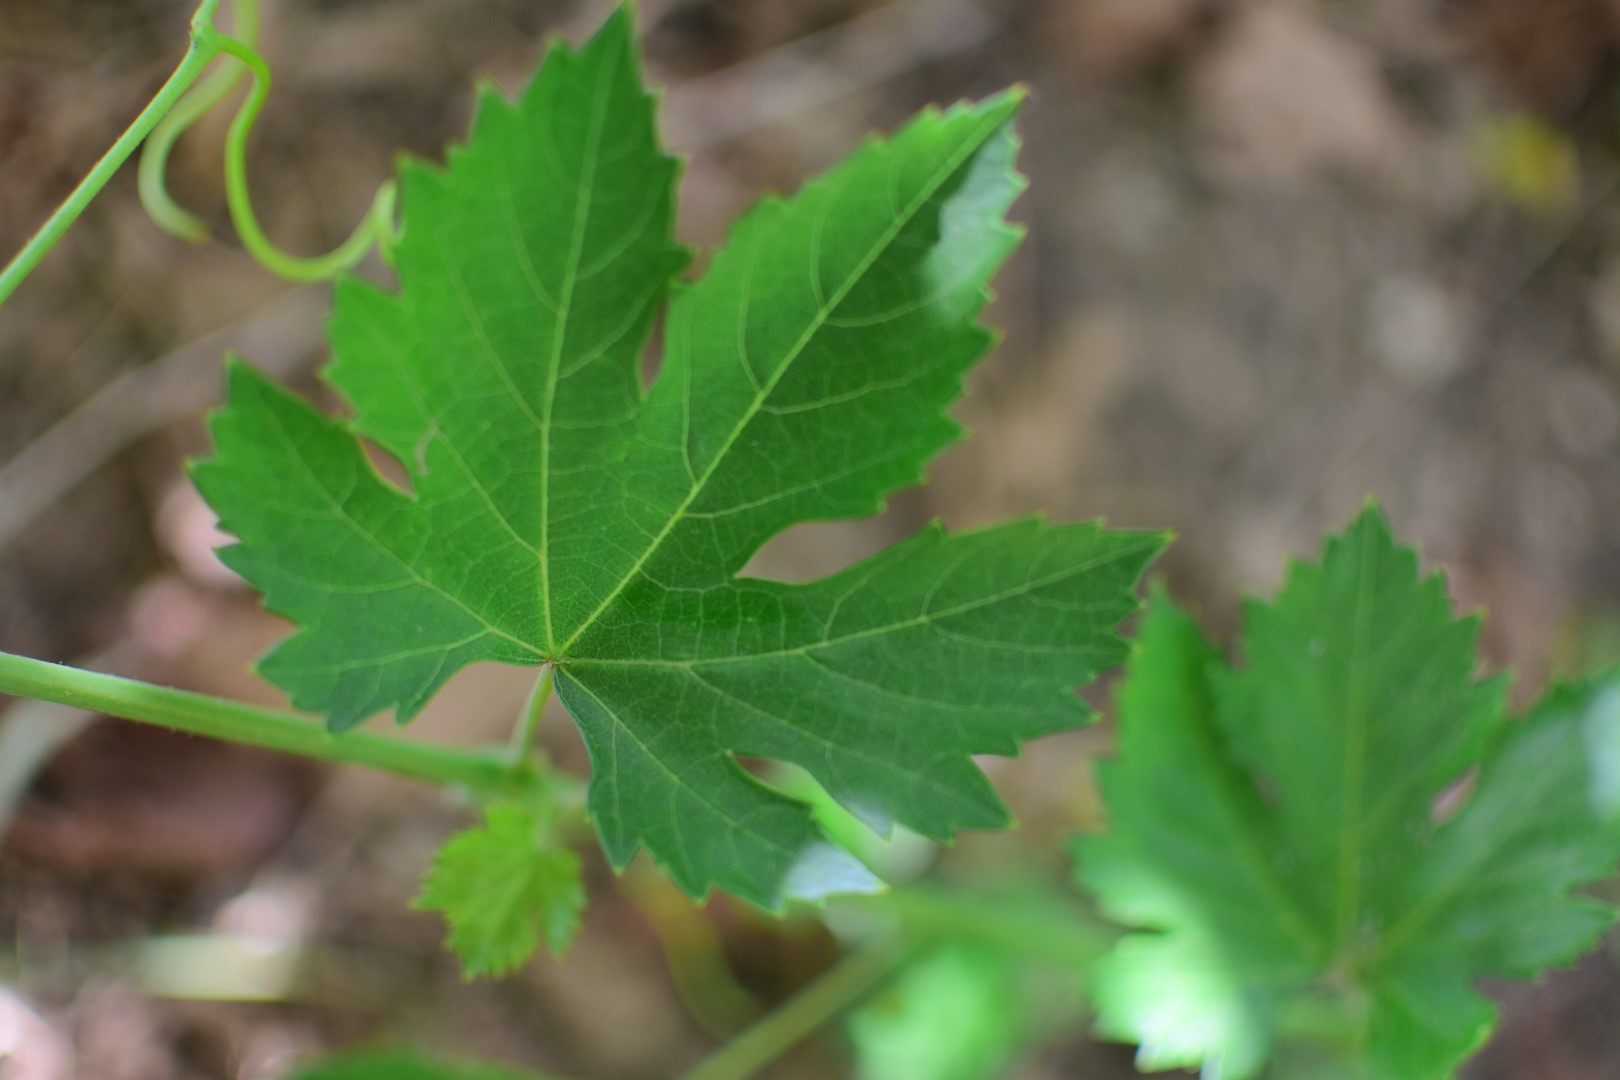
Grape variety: Halawani